Nike Hercules

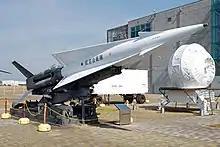
MIM-14C on display at JASDF Museum Hamamatsu

All CONUS Hercules batteries, with the exception of the ones in Florida and Alaska, were deactivated by April 1974. The remaining units were deactivated during the spring of 1979. Dismantling of the sites in Florida – Alpha Battery in Everglades National Park, Bravo Battery in Key Largo, Charlie Battery in Carol City and Delta Battery, located on Krome Avenue on the outskirts of Miami – started in June 1979 and was completed by early autumn of that year. The buildings that once housed Delta Battery became the original structures used for the Krome Avenue Detention Facility, a federal facility used primarily to hold illegal aliens awaiting immigration hearings. In Anchorage, Alaska, Site Point (A Battery) was converted into a ski chalet for Kincaid Park. Site Summit (B Battery) still sits above Eagle River, its IFC buildings and clamshell towers easily visible when driving towards Anchorage. Site Bay (C Battery), across Cook Inlet from the others, has been mostly demolished, with only burned out shells of the batteries remaining, as well as a few storage bunkers. The large airstrip remains, and is often used by locals for flight instruction and practice.